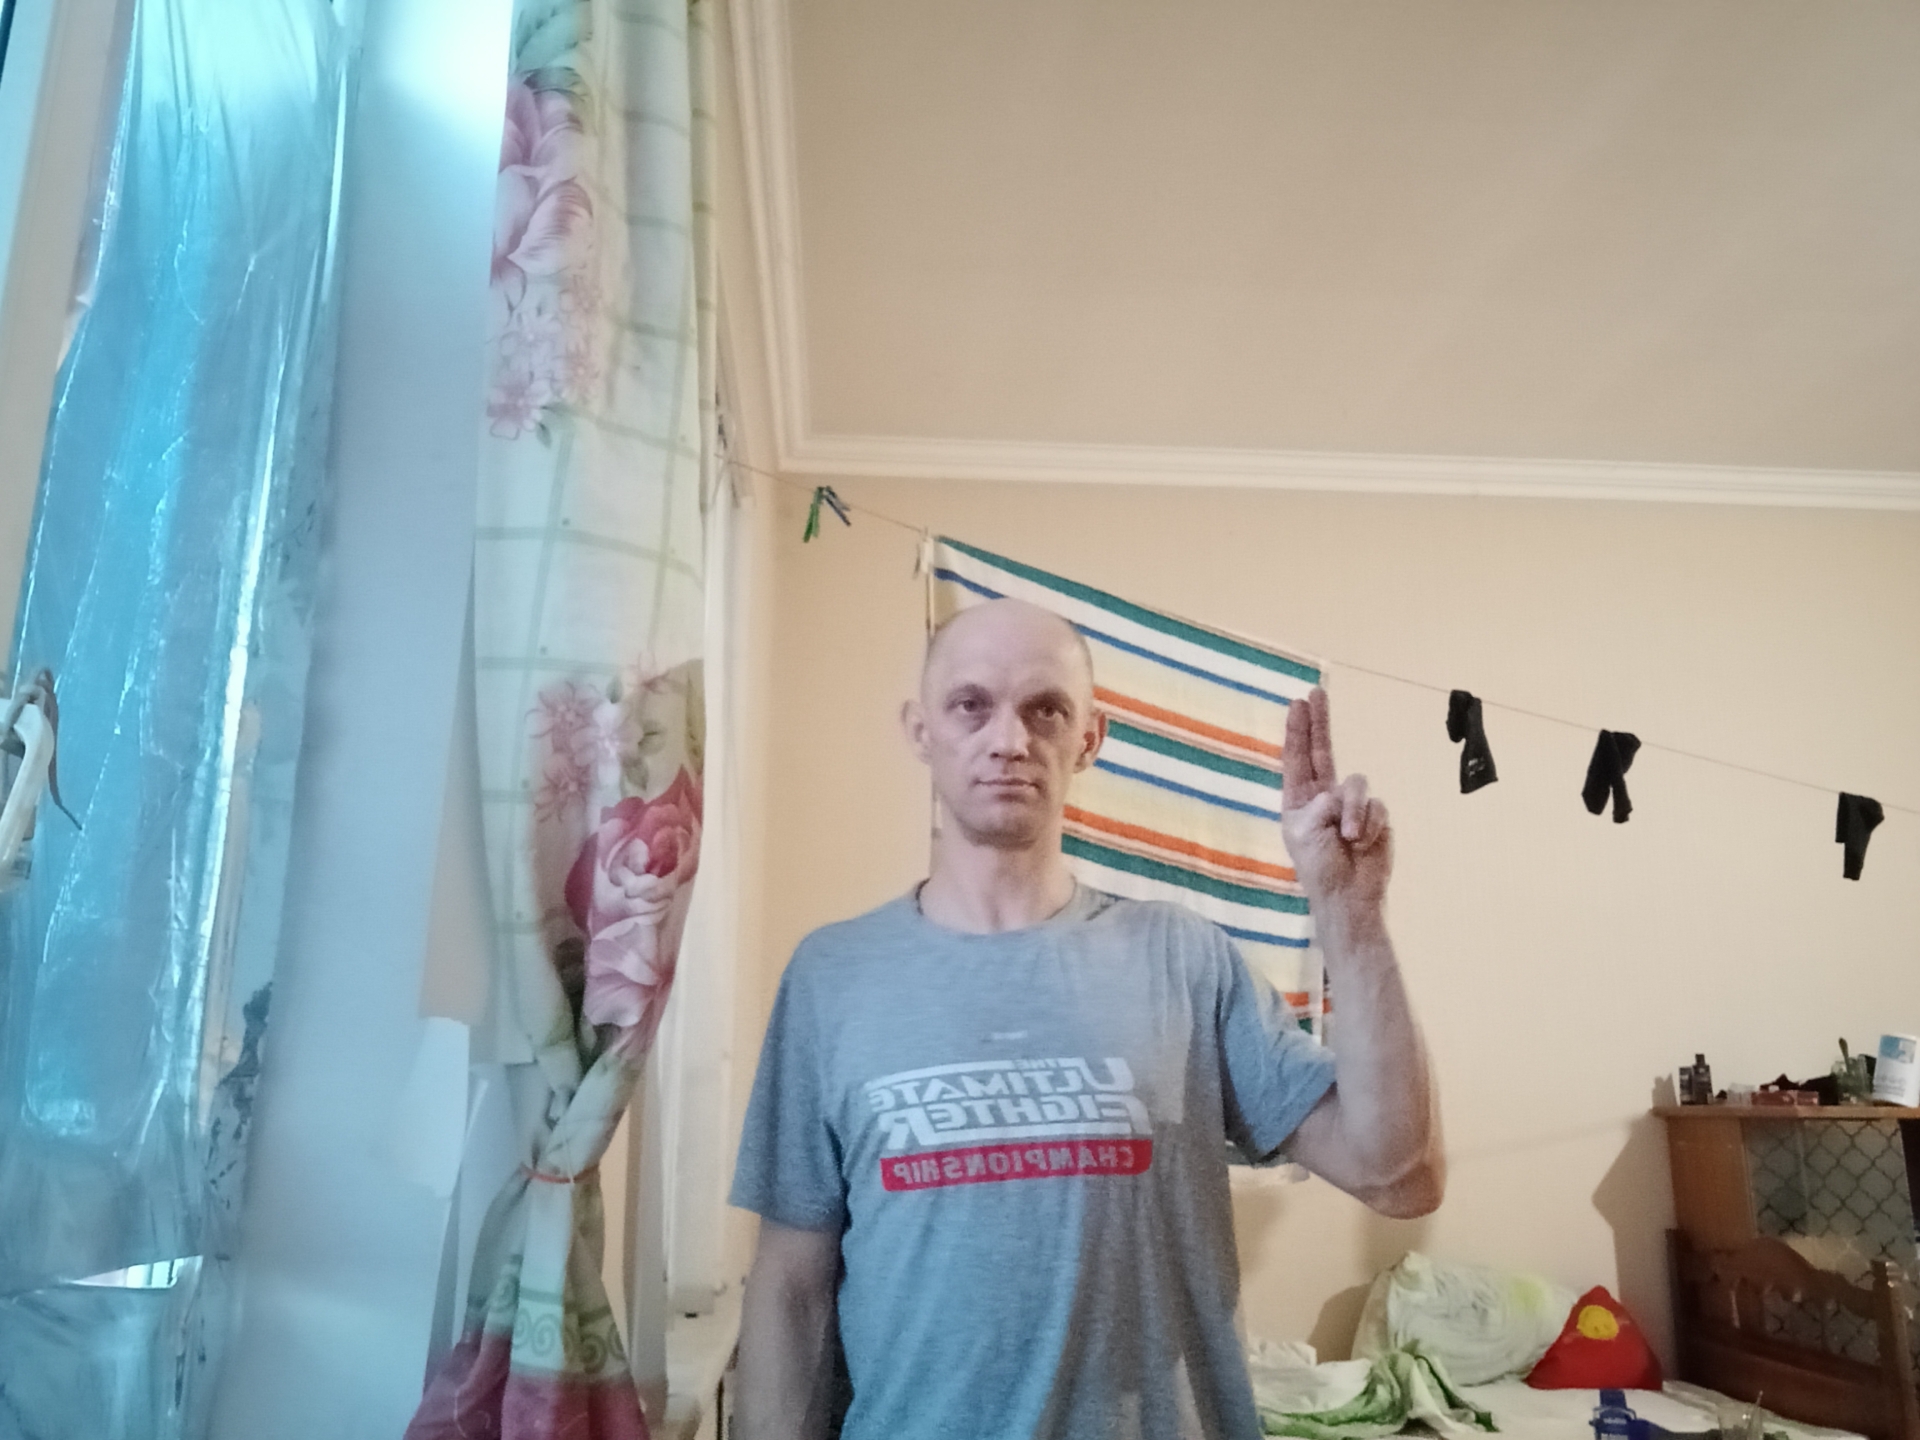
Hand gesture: two_up